Nanogel

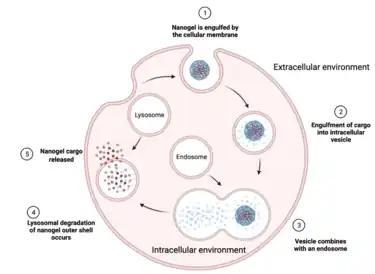
Example of an endocytosis process for a drug-loaded nanogel. Created with BioRender.

One major concern with any form of drug delivery system, including nanogels, is potential side effects and damage to healthy tissue in addition to causing a negative immune response with the introduction of a foreign substance. This has to be balanced with the need for nanogels to remain within circulation for an adequate period to deliver cargo and produce a therapeutic effect. To combat a significant immune response, degradable nanogels are the typical default since they are considered less toxic compared to non degradable nanogels. The compliance and small size of degradable nanogels also allows them to travel through blood vessels and reach their target area before consumption by immune cells or filtration by the liver and spleen.